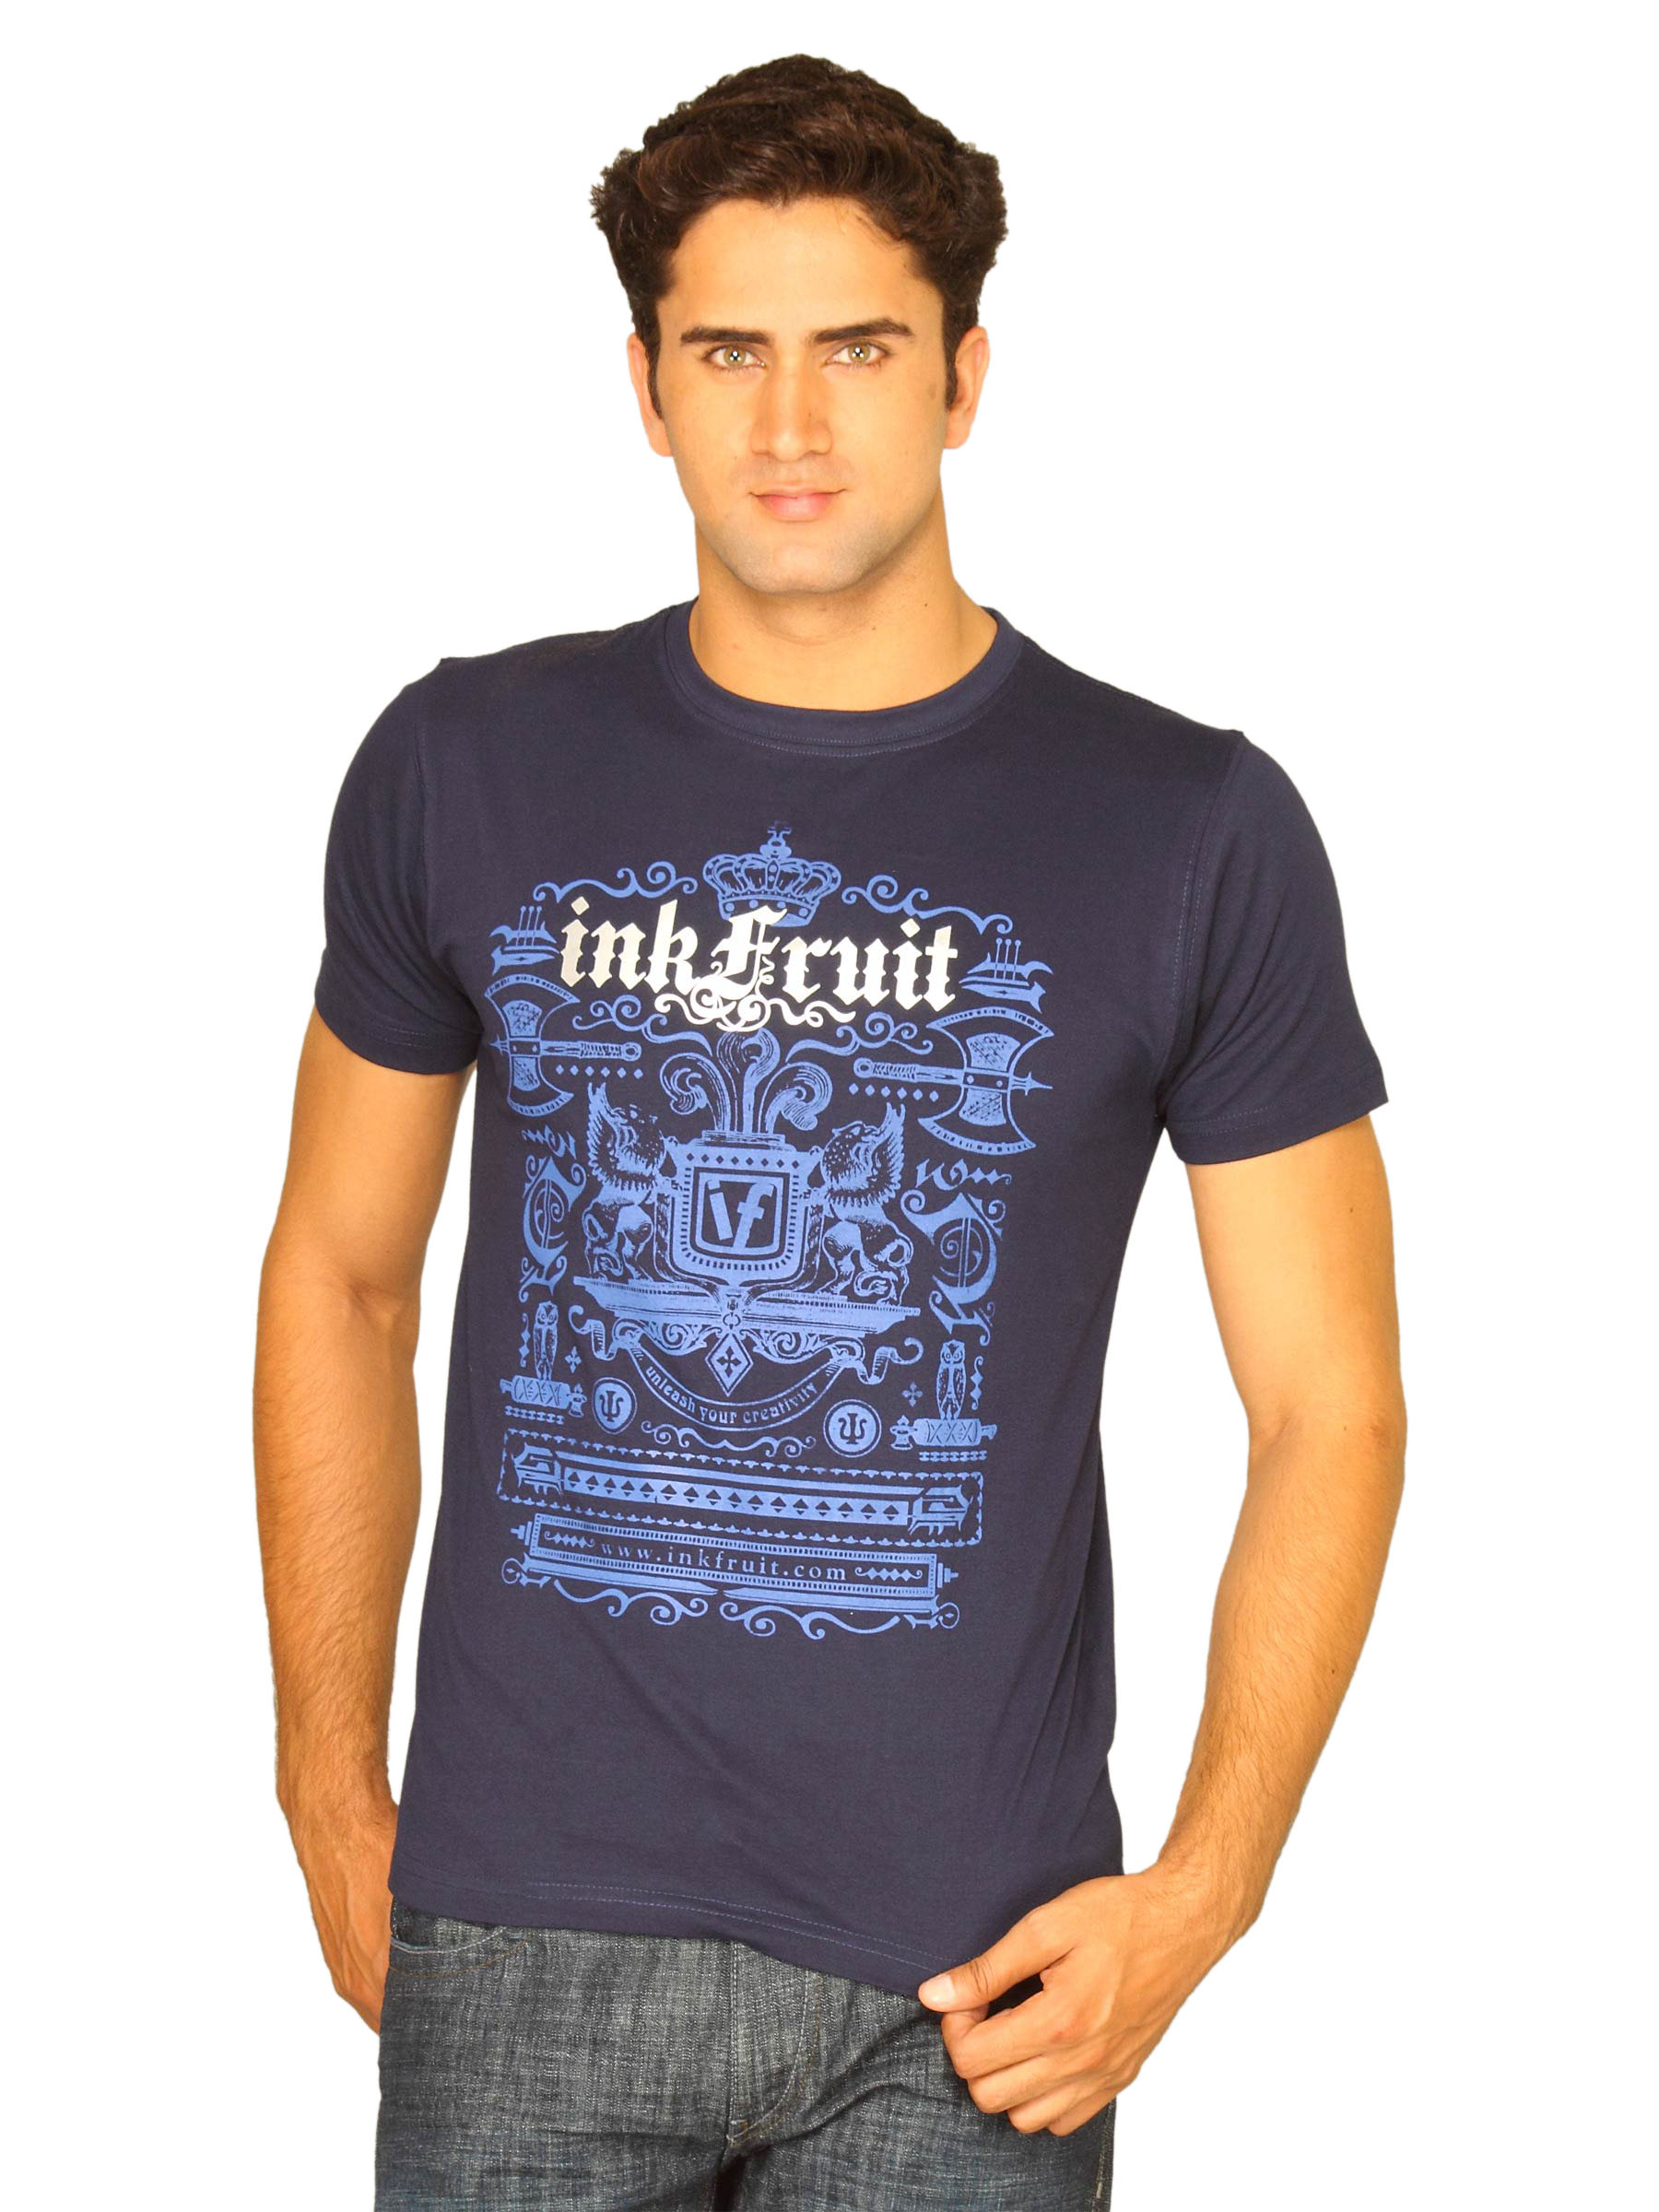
Inkfruit Men's Insignia Navy T-shirt
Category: Apparel / Topwear / Tshirts
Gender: Men
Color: Navy Blue
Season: Summer 2011
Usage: Casual